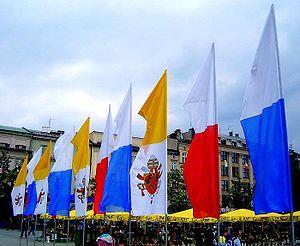
Le drapeau de la Pologne est l'un des symboles nationaux de la République de Pologne. Conformément à la loi du 31 janvier 1980 relative au blason, aux couleurs et à l'hymne de la République de la Pologne et aux sceaux nationaux, il s'agit d'un tissu rectangulaire paré des couleurs nationales arrangées en deux bandes horizontales de surface égale, la première blanche et la seconde rouge. Ces deux couleurs sont définies dans la Constitution polonaise comme les couleurs nationales. Deux versions du drapeau existent, avec ou sans les armoiries de la Pologne au milieu de la bande blanche. La version défacée, avec les armoiries, est réservée par la loi aux usages officiels à l'étranger ou en mer. L'enseigne navale est quant à elle un drapeau similaire avec une échancrure au milieu à l'extrémité droite.